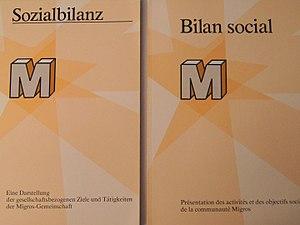
bilan social, Migros Zürich